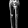
Label: Trouser